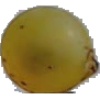
Label: white_grape